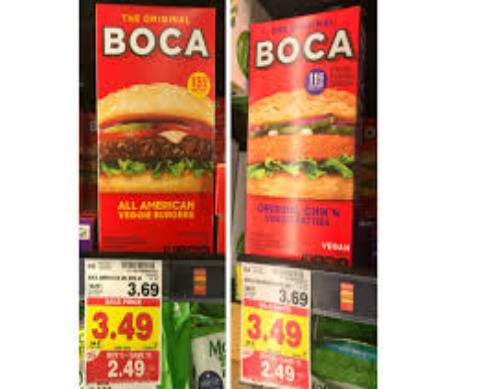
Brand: Boca Burger
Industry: Food